Blonde Bather

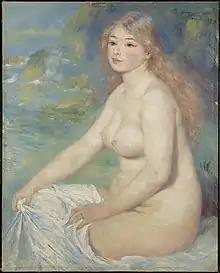
"Blonde Bather" (1881), Sterling and Francine Clark Art Institute

Blonde Bather (La baigneuse blonde) is the name of two very similar paintings by French painter Pierre-Auguste Renoir, created in 1881 and 1882. The model was Aline Charigot, later to become Renoir's wife. Influenced by Renaissance painting (particularly Raphael's frescoes) that Renoir saw in Italy in 1881, both paintings show a marked change of style from Renoir's previous work. Some commentators consider these are works of great beauty while others find them vulgar. There has been criticism of the conservation work performed on the 1881 painting.